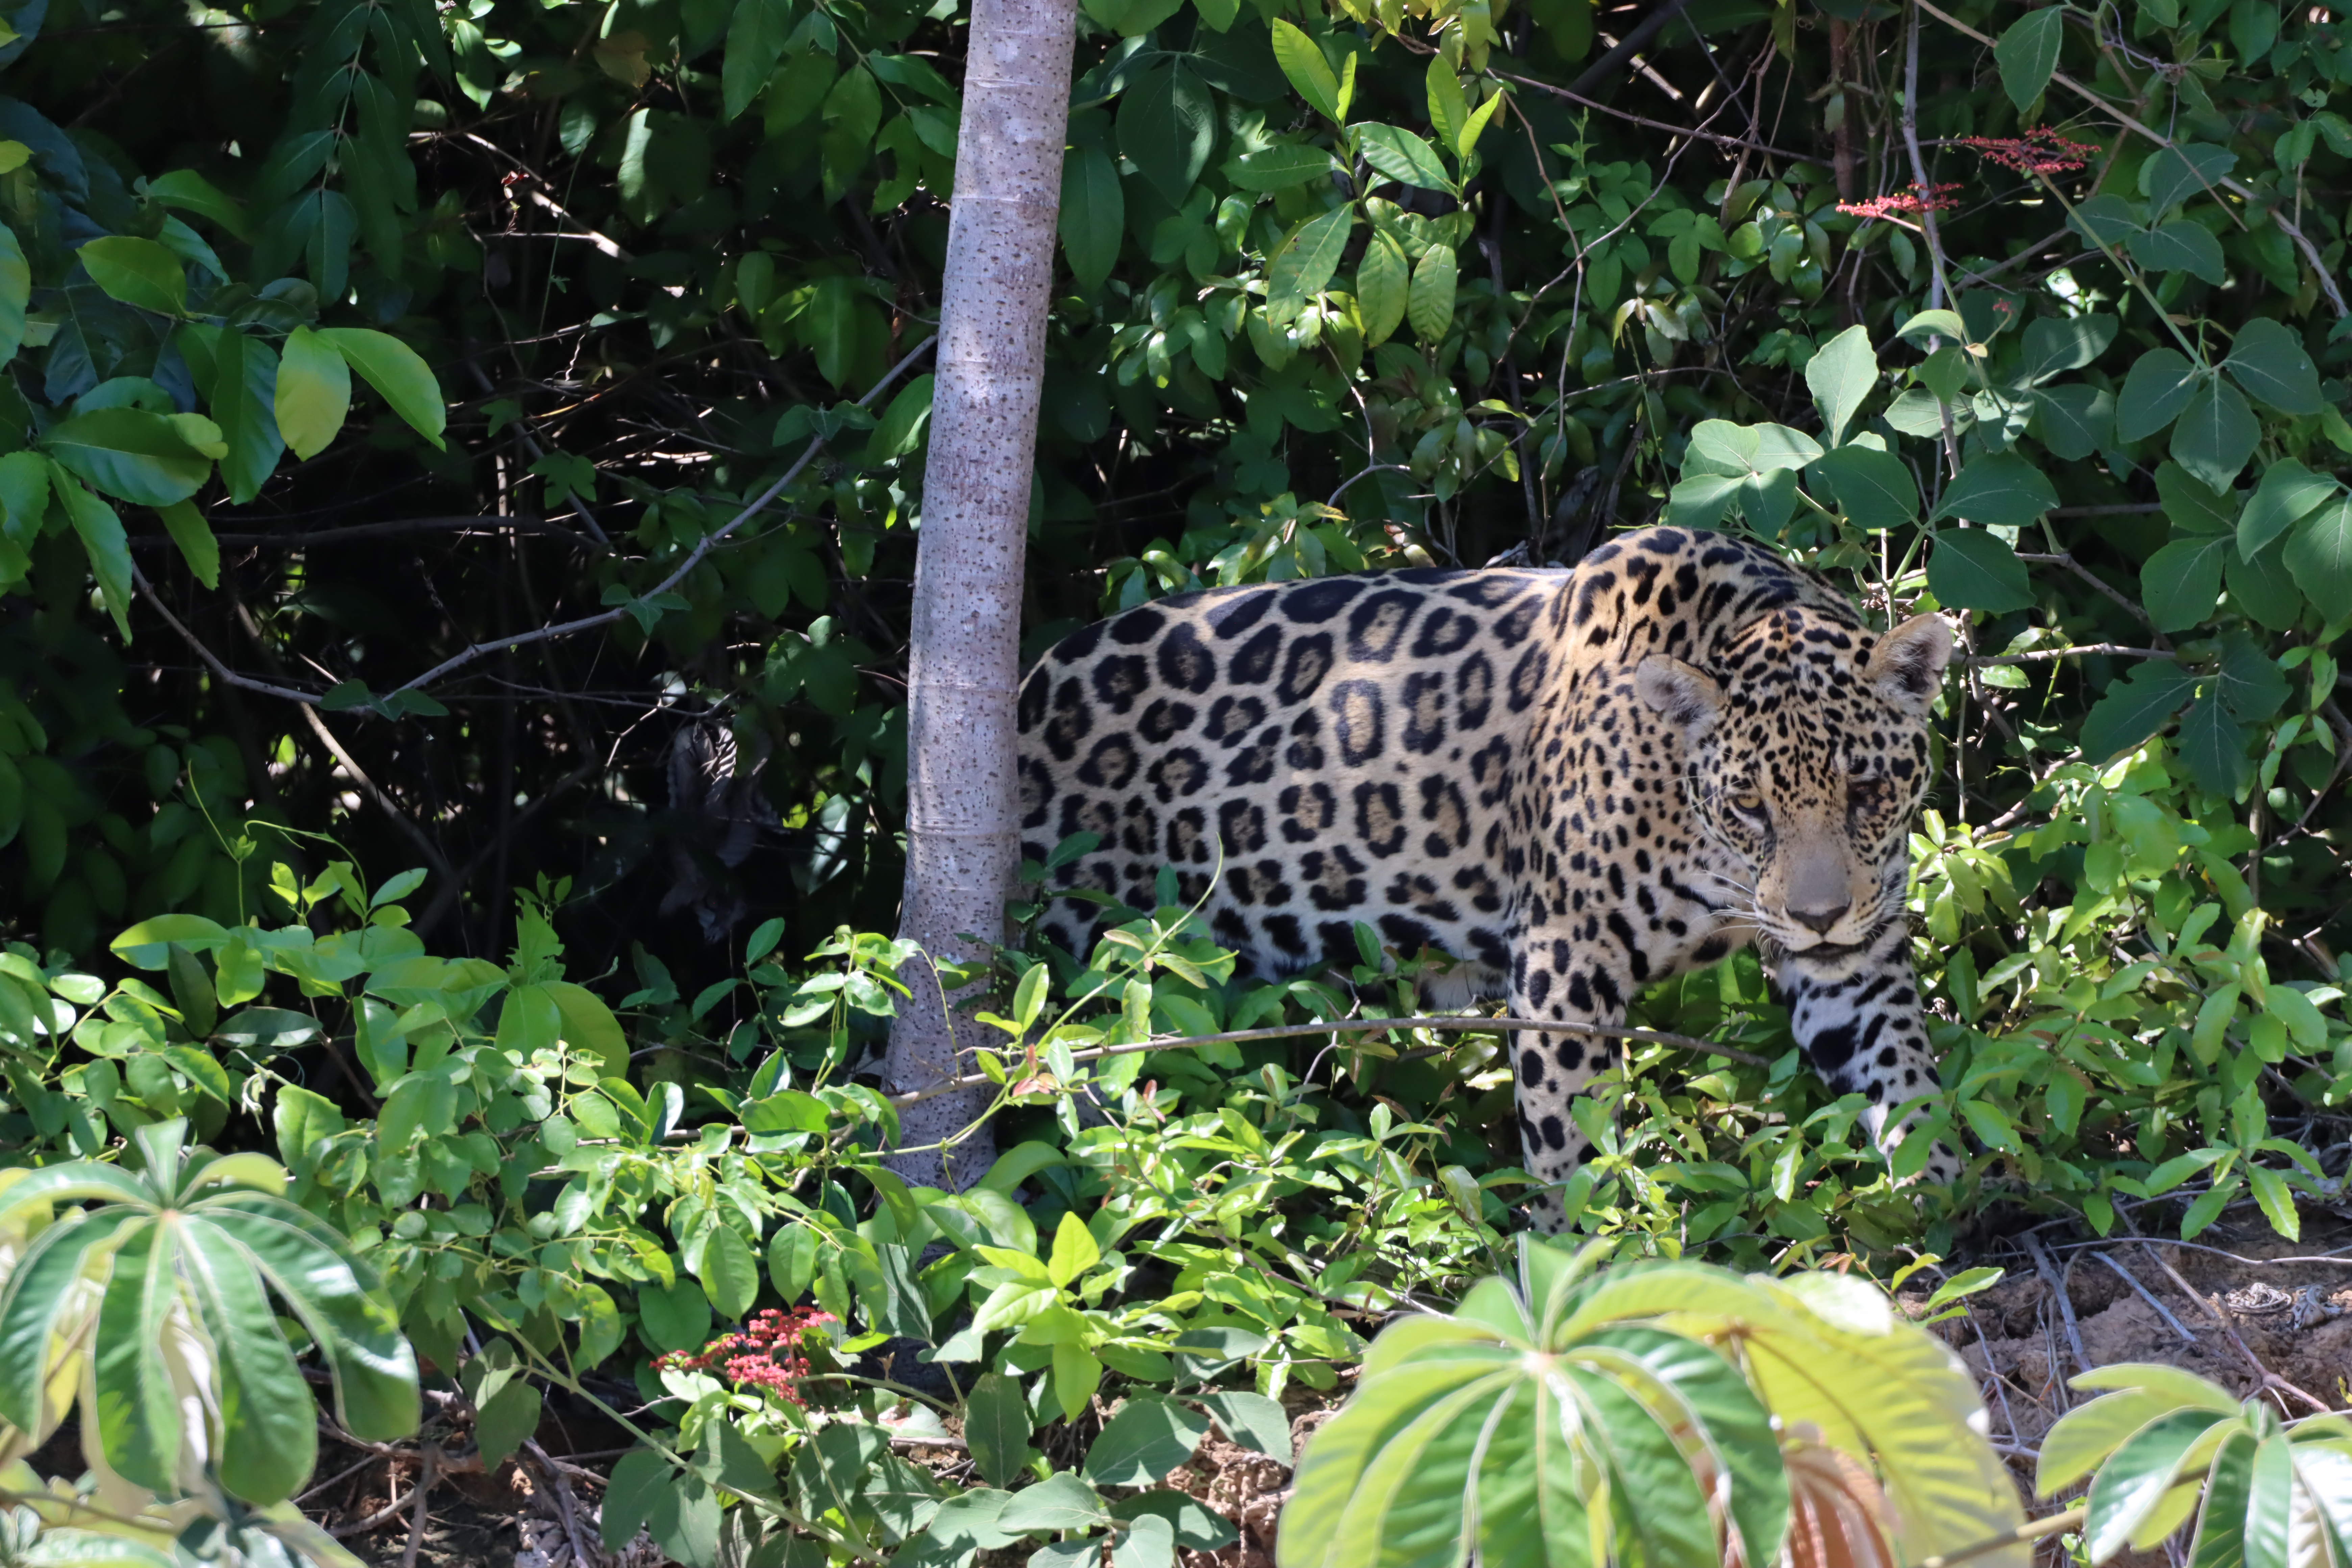
Jaguar: Lua